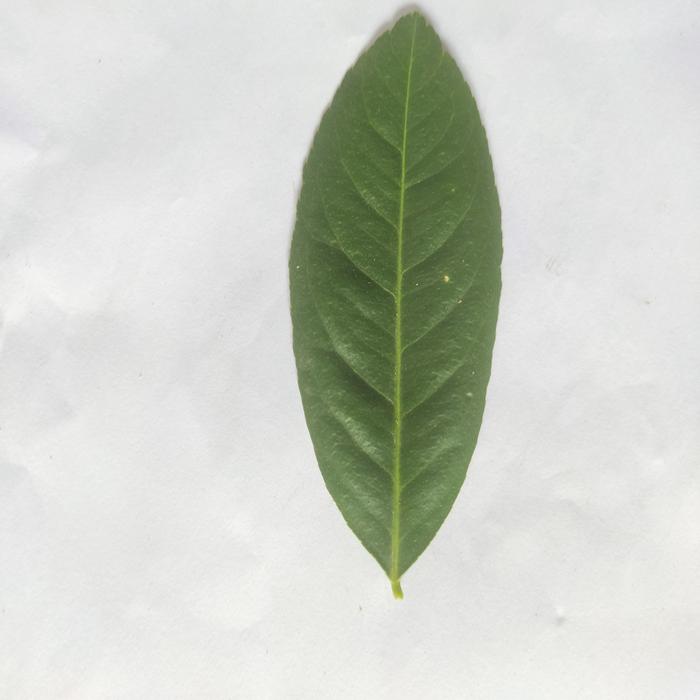
Crop: Lemon
Leaf condition: Healthy_Leaf